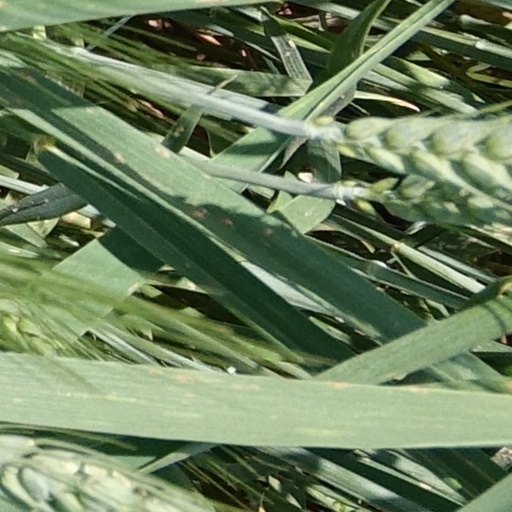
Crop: wheat